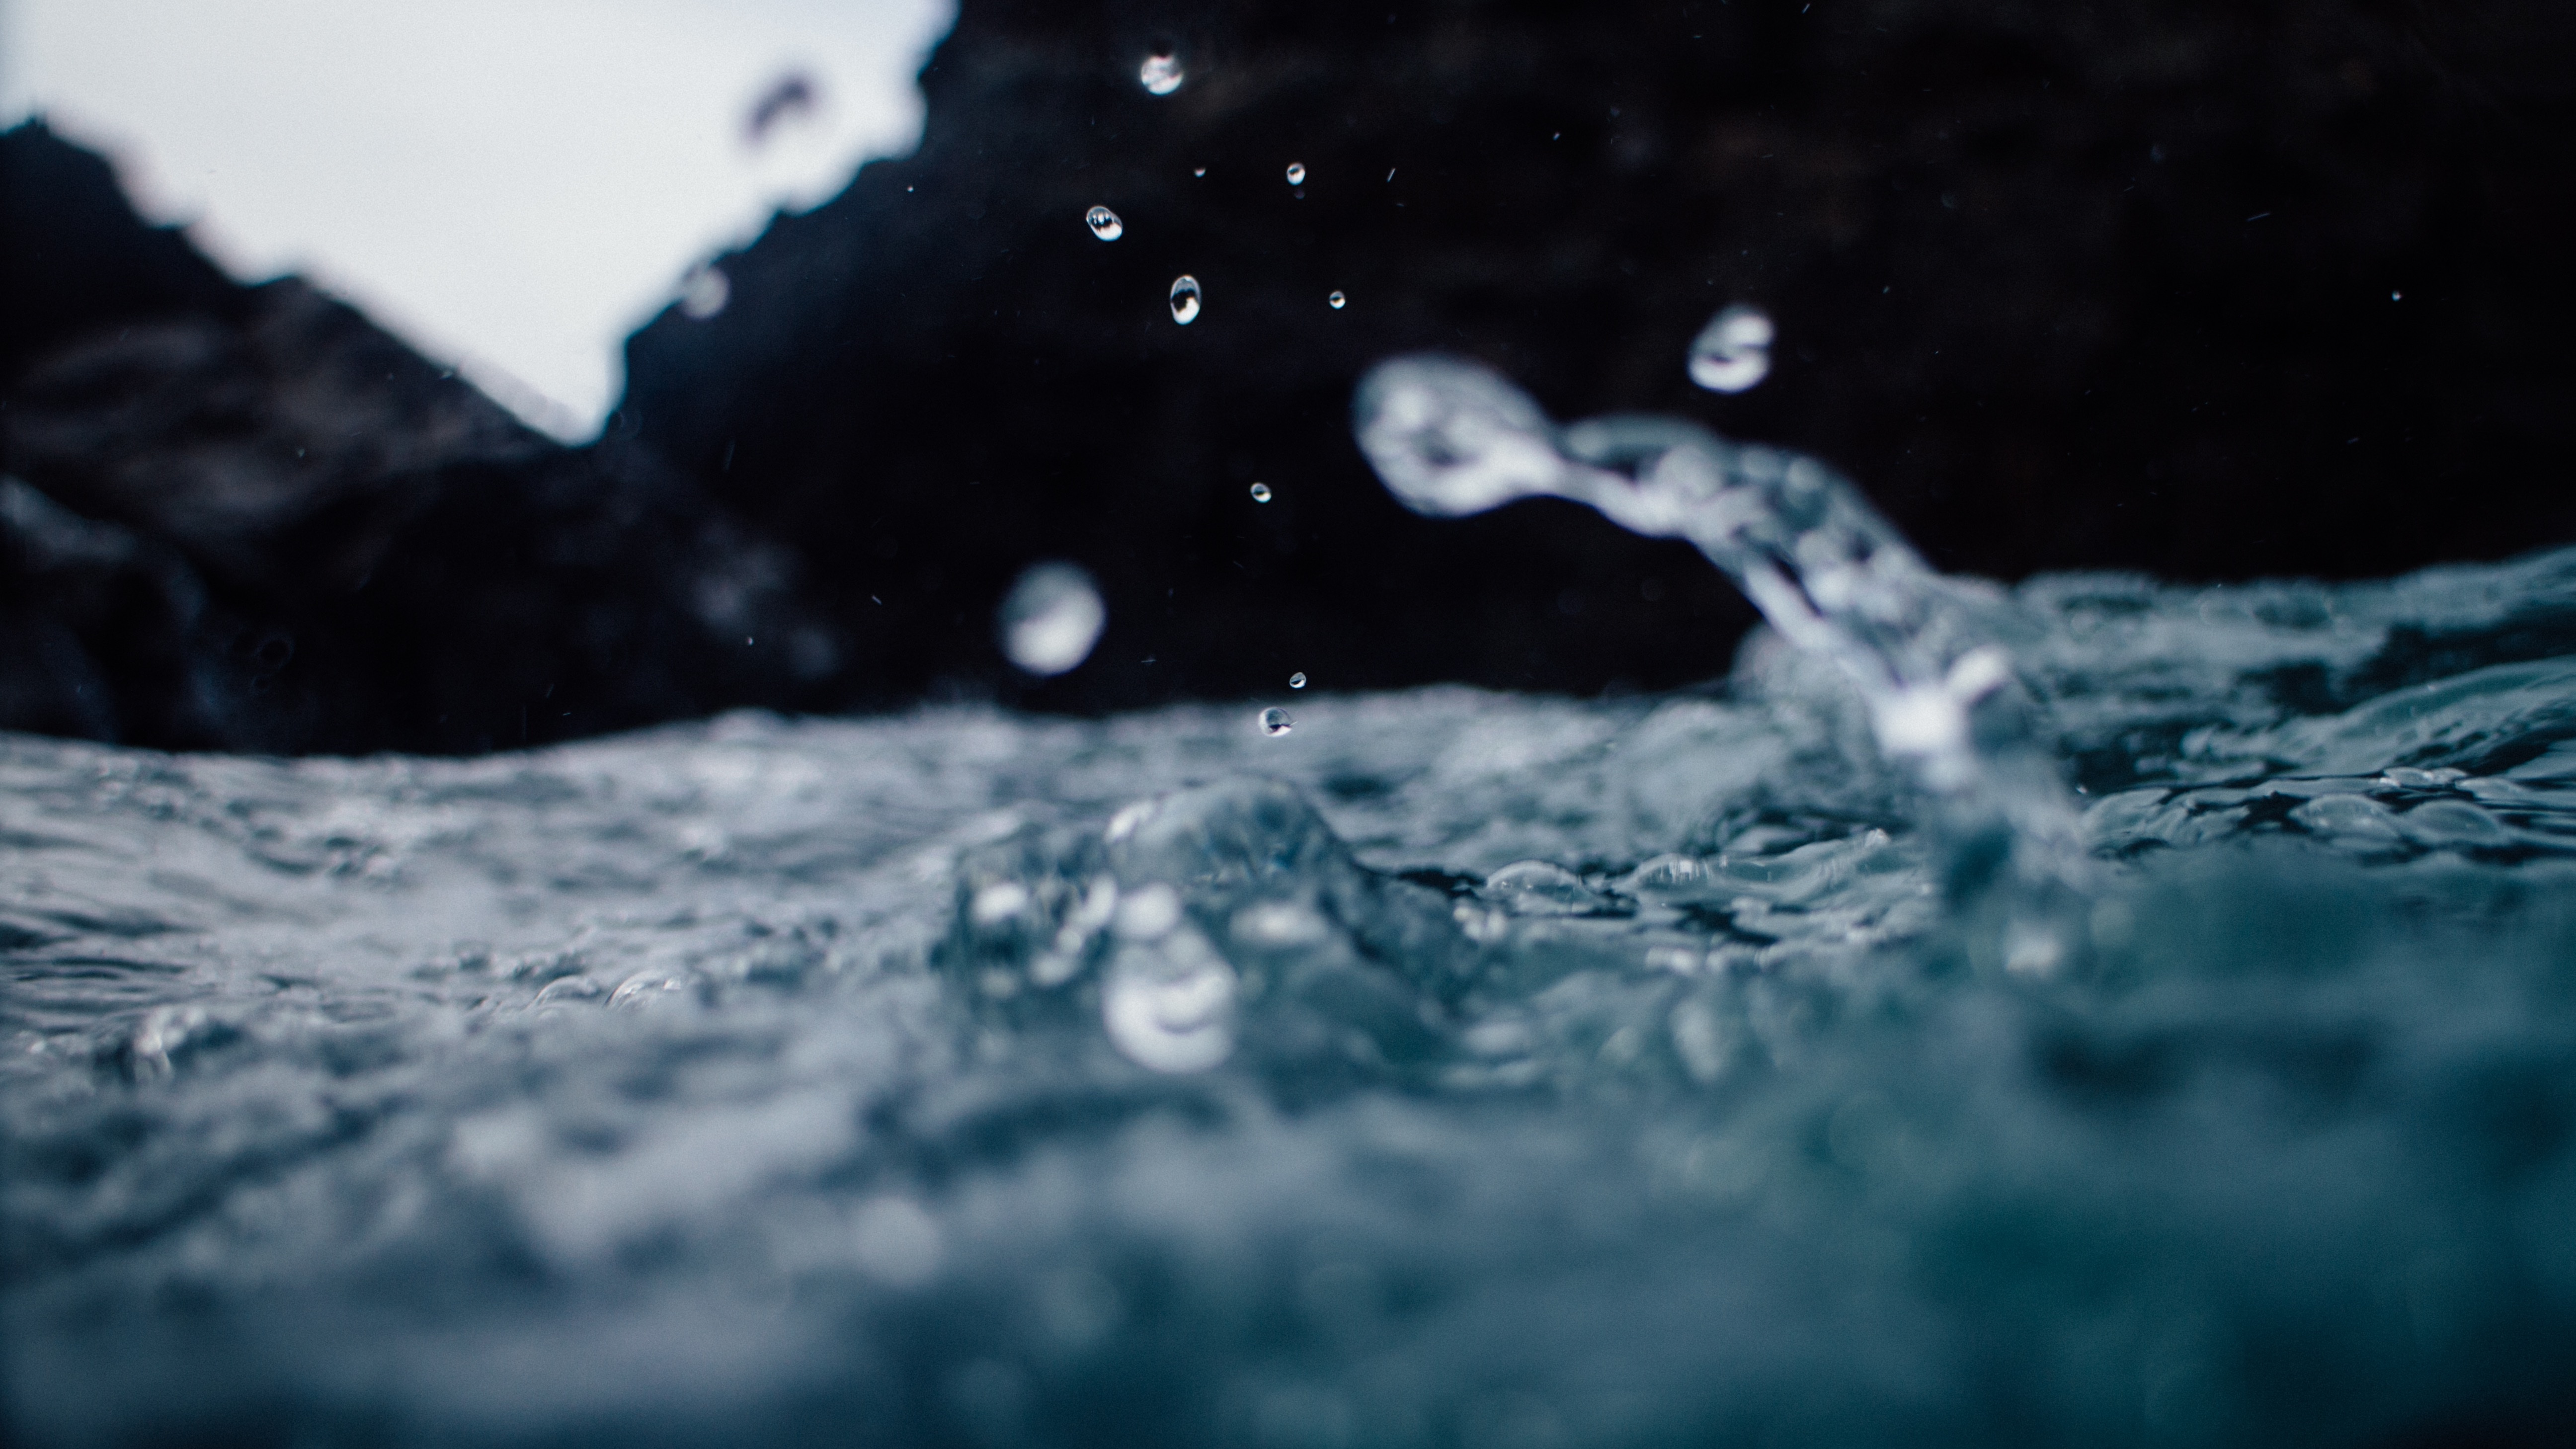
sea, water, nature, snow, winter, wave, ice, reflection, darkness, blue, monochrome, freezing, macro photography